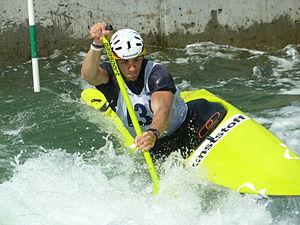
Sideris Tasiadis, né le 7 mai 1990 à Augsbourg, est un céiste allemand pratiquant le slalom.